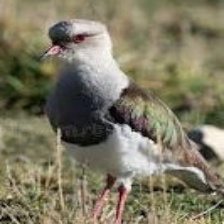
Species: ANDEAN LAPWING
Scientific name: VANELLUS RESPLENDENS